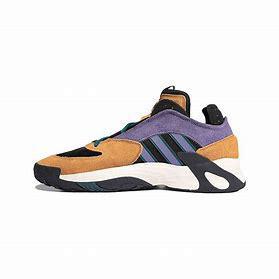
Brand: adidas
Model: originals Adidas Originals Streetball